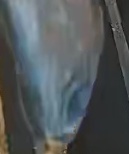
Face region: mouth_nostrils (mouth_chin_nostrils_and_profile)
Pain indicator: moderately_present